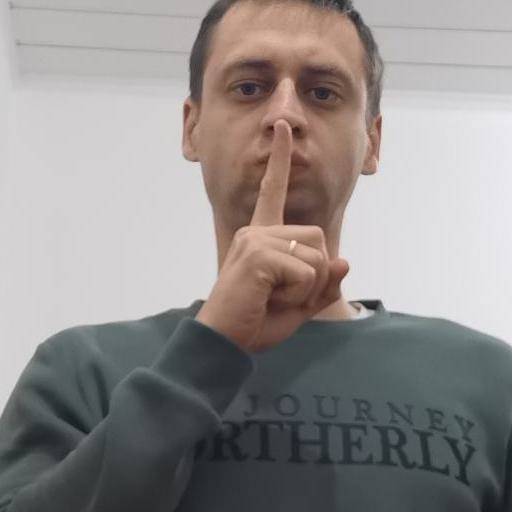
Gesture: mute